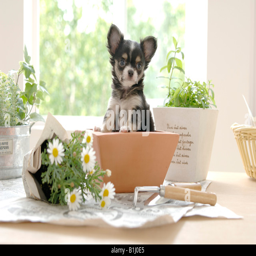
puppy in a flower pot